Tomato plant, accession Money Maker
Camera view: tilt-top (135 deg); turntable rotation: 210 degrees
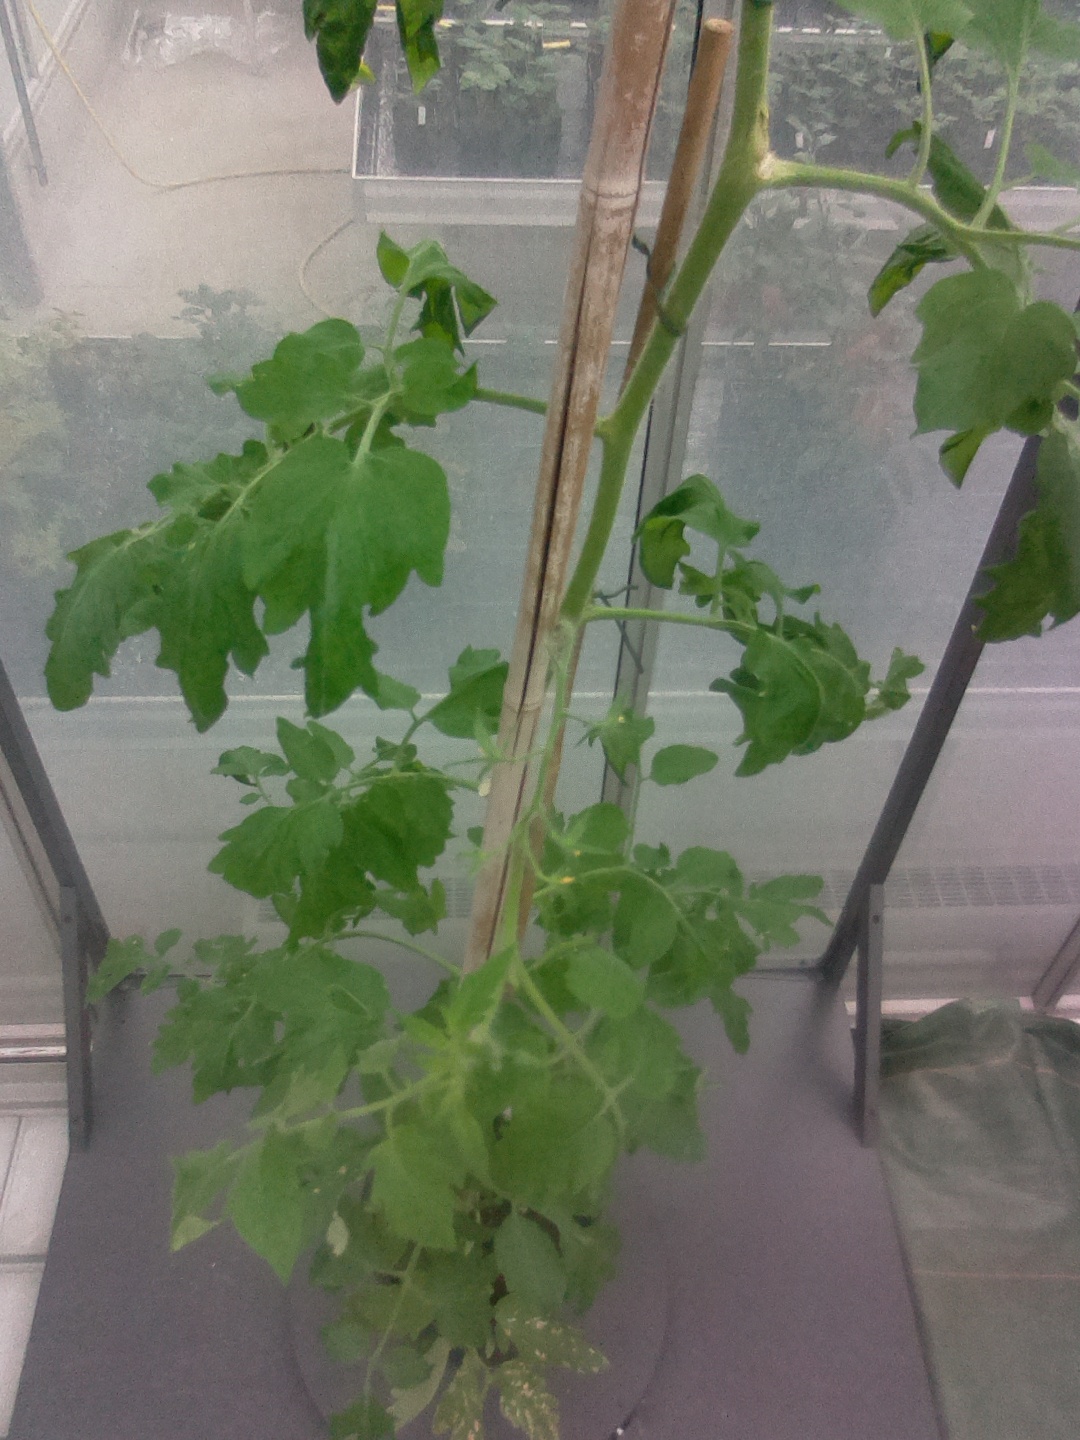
BBCH growth stage 68: Full flowering, 80%-90% of flowers open, more petals falling